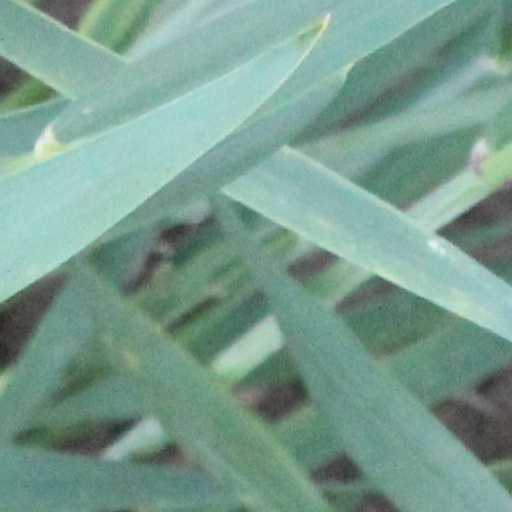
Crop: wheat